Coronariae

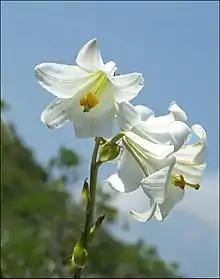
Flowers of Lillium candidum

Coronariae (literally a crown or garland) is a term used historically to refer to a group of flowering plants, generally including the lilies (Liliaceae), and later replaced by the order Liliales. First used in the 17th century by John Ray, it referred to flowers used to insert in garlands. Coronariae soon came to be associated with Liliaceae in the Linnaean system. The term was abandoned at the end of the 19th century, being replaced with Liliiflorae and then Liliales.